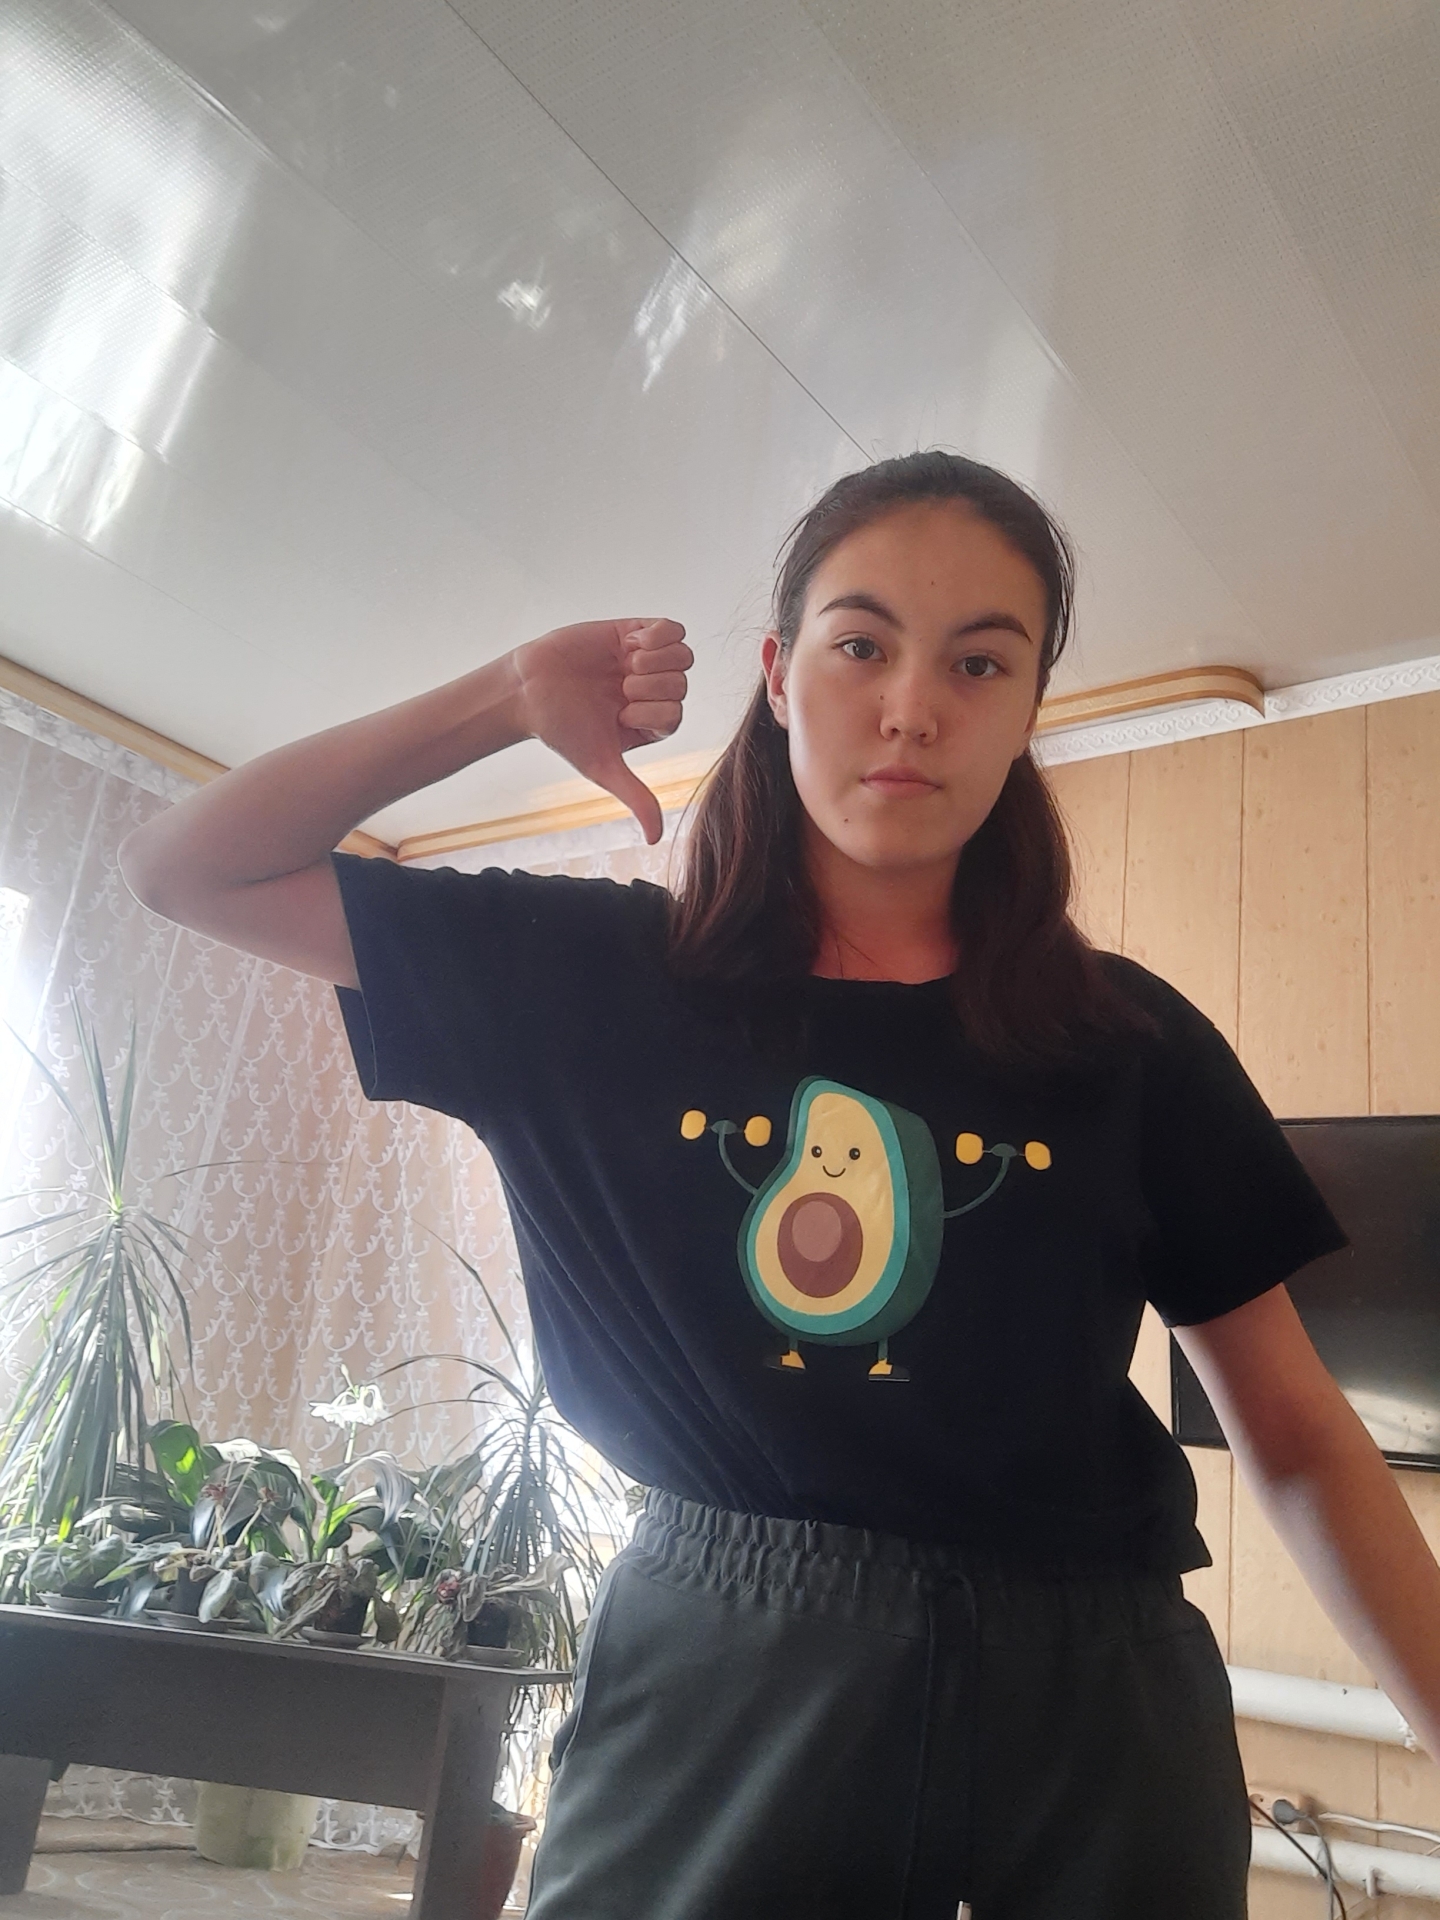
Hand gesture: dislike